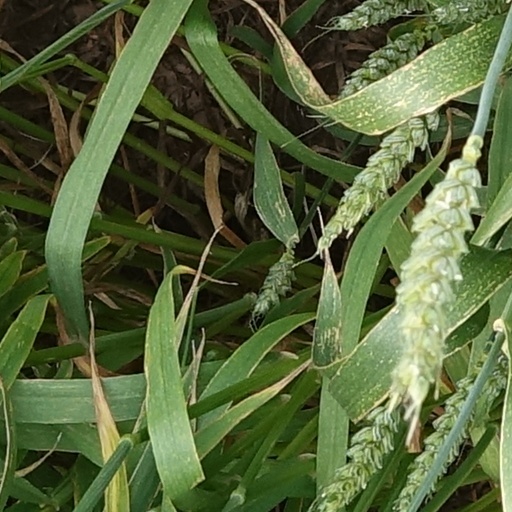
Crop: wheat